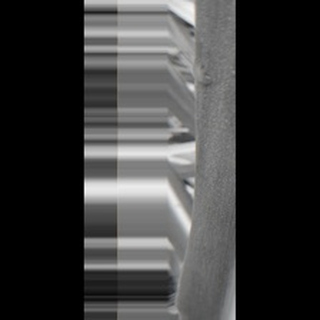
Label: healthy_sugarcane